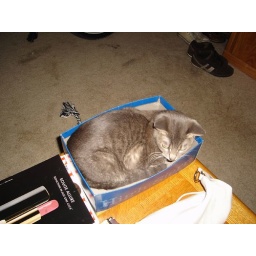
kitty in shoe box!